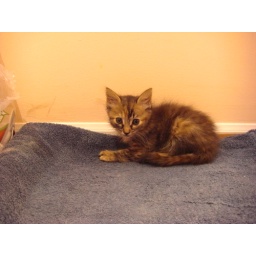
First day Mimzy stepped foot in our house :) isnt she cute